Gamla

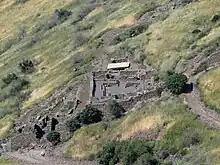
Gamla synagogue.

One of the world's earliest known synagogues was discovered in Gamla, and is believed to date back to the late 1st century BCE. It is possibly the oldest synagogue found in Judaea. Situated within the city's walls, this synagogue, constructed from dressed stone, features a main hall measuring 22 by 17 meters. It is characterized by pillared aisles and a surrounding Doric colonnade, with heart-shaped corner columns. Entry to the synagogue was through twin doors located on the southwest side. A ritual bath was unearthed next to it.